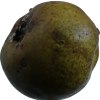
Label: pear